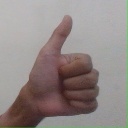
अक्षर: थ